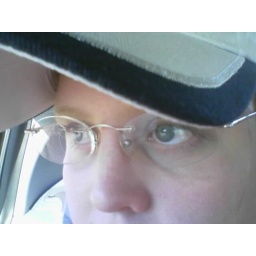
Killing time in the car on the way home from Niagara Falls - a 7 hour drive. Looking out the window.